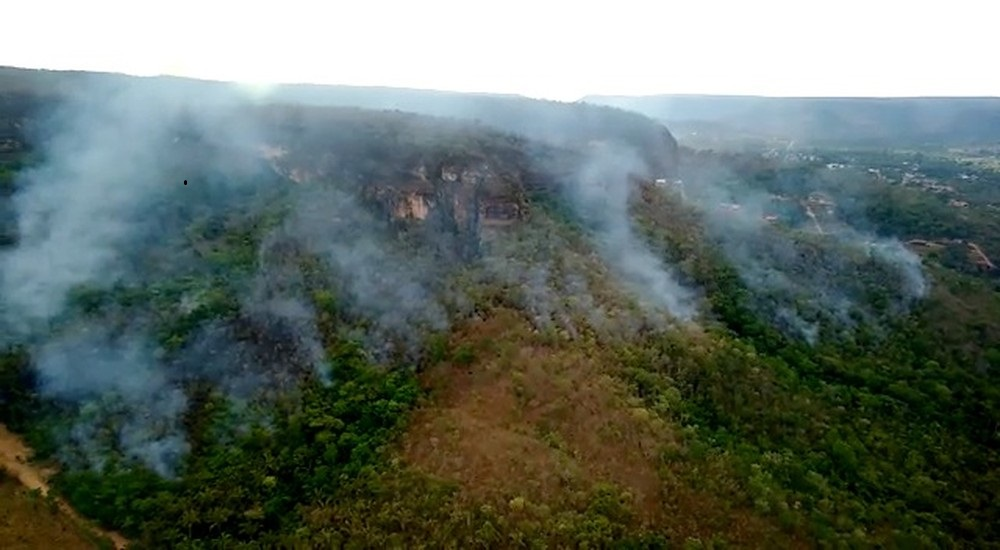
Fire: no
Smoke: yes